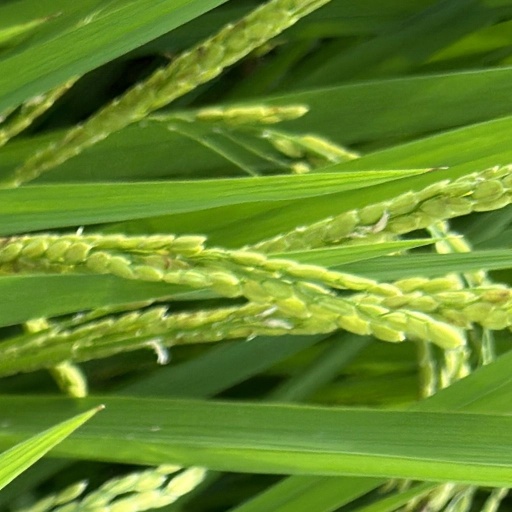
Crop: rice